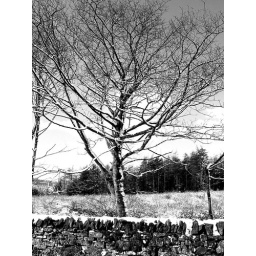
Black and white tree in the snow